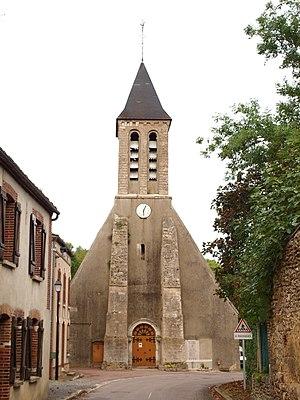
Église Saint-Martin-et-Saint-Marc de Sépeaux (Yonne, France)